The Landscape of Love

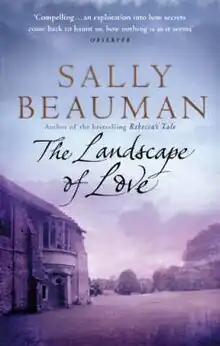

The Landscape of Love (The Sisters Mortland in the US edition) is a novel published by British author Sally Beauman. It tells the tale of the Mortland girls – beautiful, but cold, Julia; remote and aloof Finn; and young ‘different’ Maisie – who come with their mother, Stella, to live in their grandfather's home, a huge and ancient ruin of an abbey.